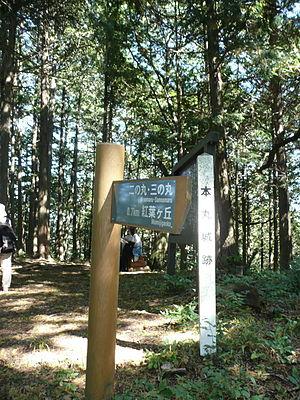
Le château de Fukushima se trouve à Kiso dans la préfecture de Nagano au Japon. Il est l'objet d'un siège conduit par Takeda Shingen en 1554. Kiso Yoshiyasu, le commandant du château, se rend, ayant épuisé tous les vivres. Il ne reste plus rien du château.